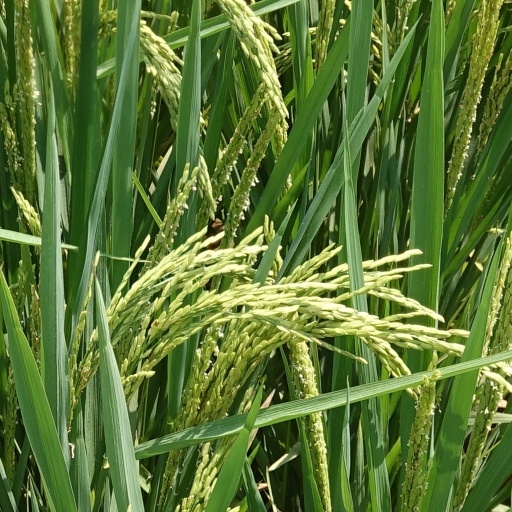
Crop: rice